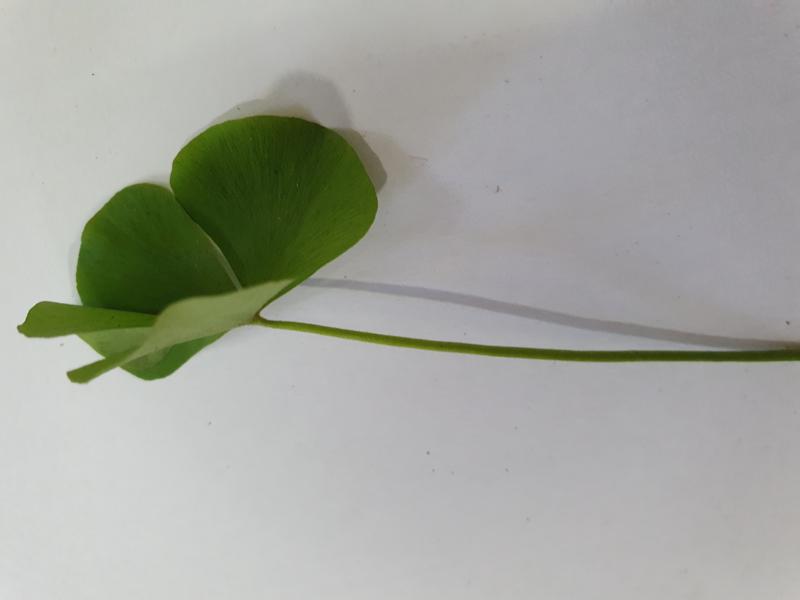
Weed species: Marsilea minuta